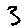
Label: 3